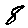
Label: 8